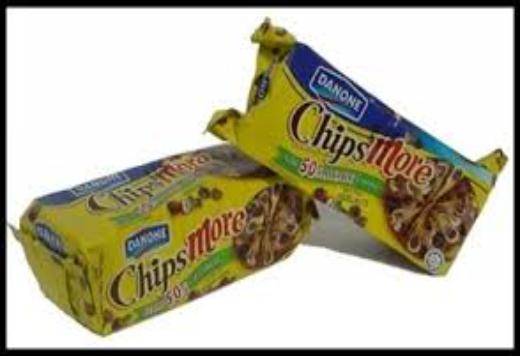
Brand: Chipsmore
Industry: Food